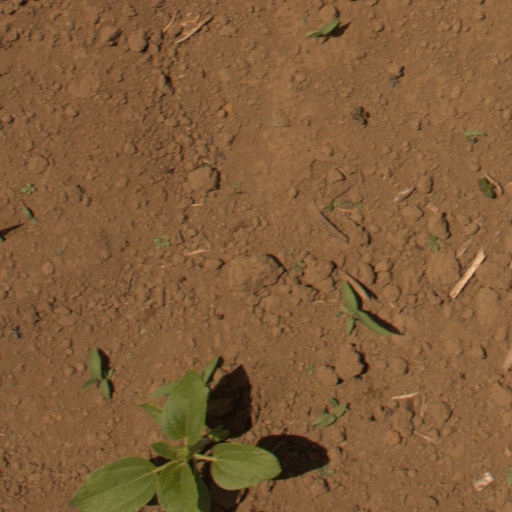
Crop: Jerusalem artichoke